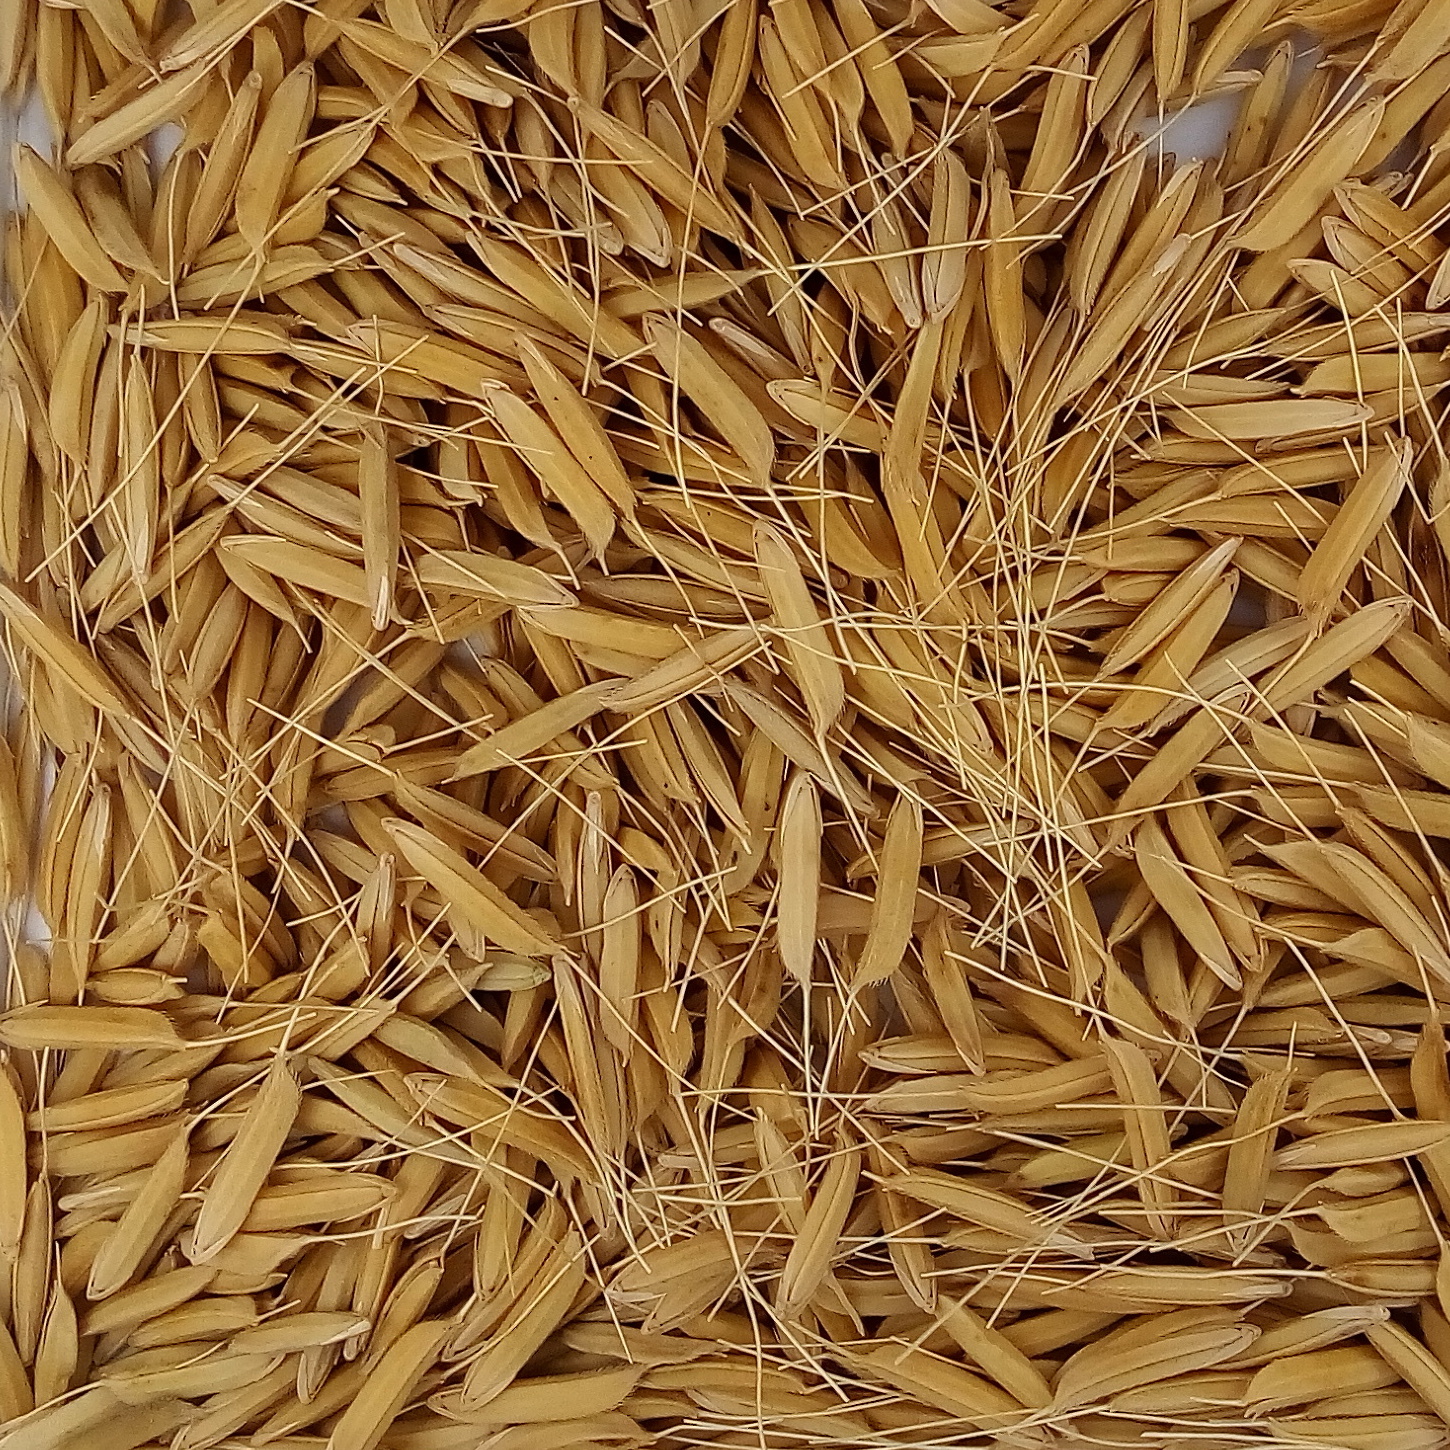
Rice seed variety: 1637